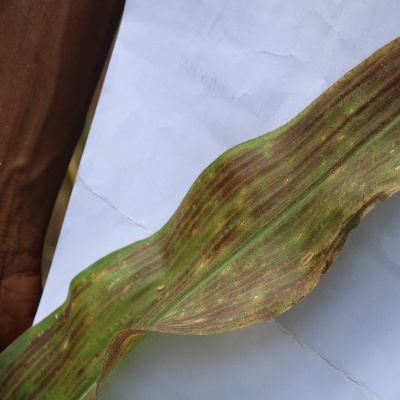
Crop: Maize
Condition: leaf blight